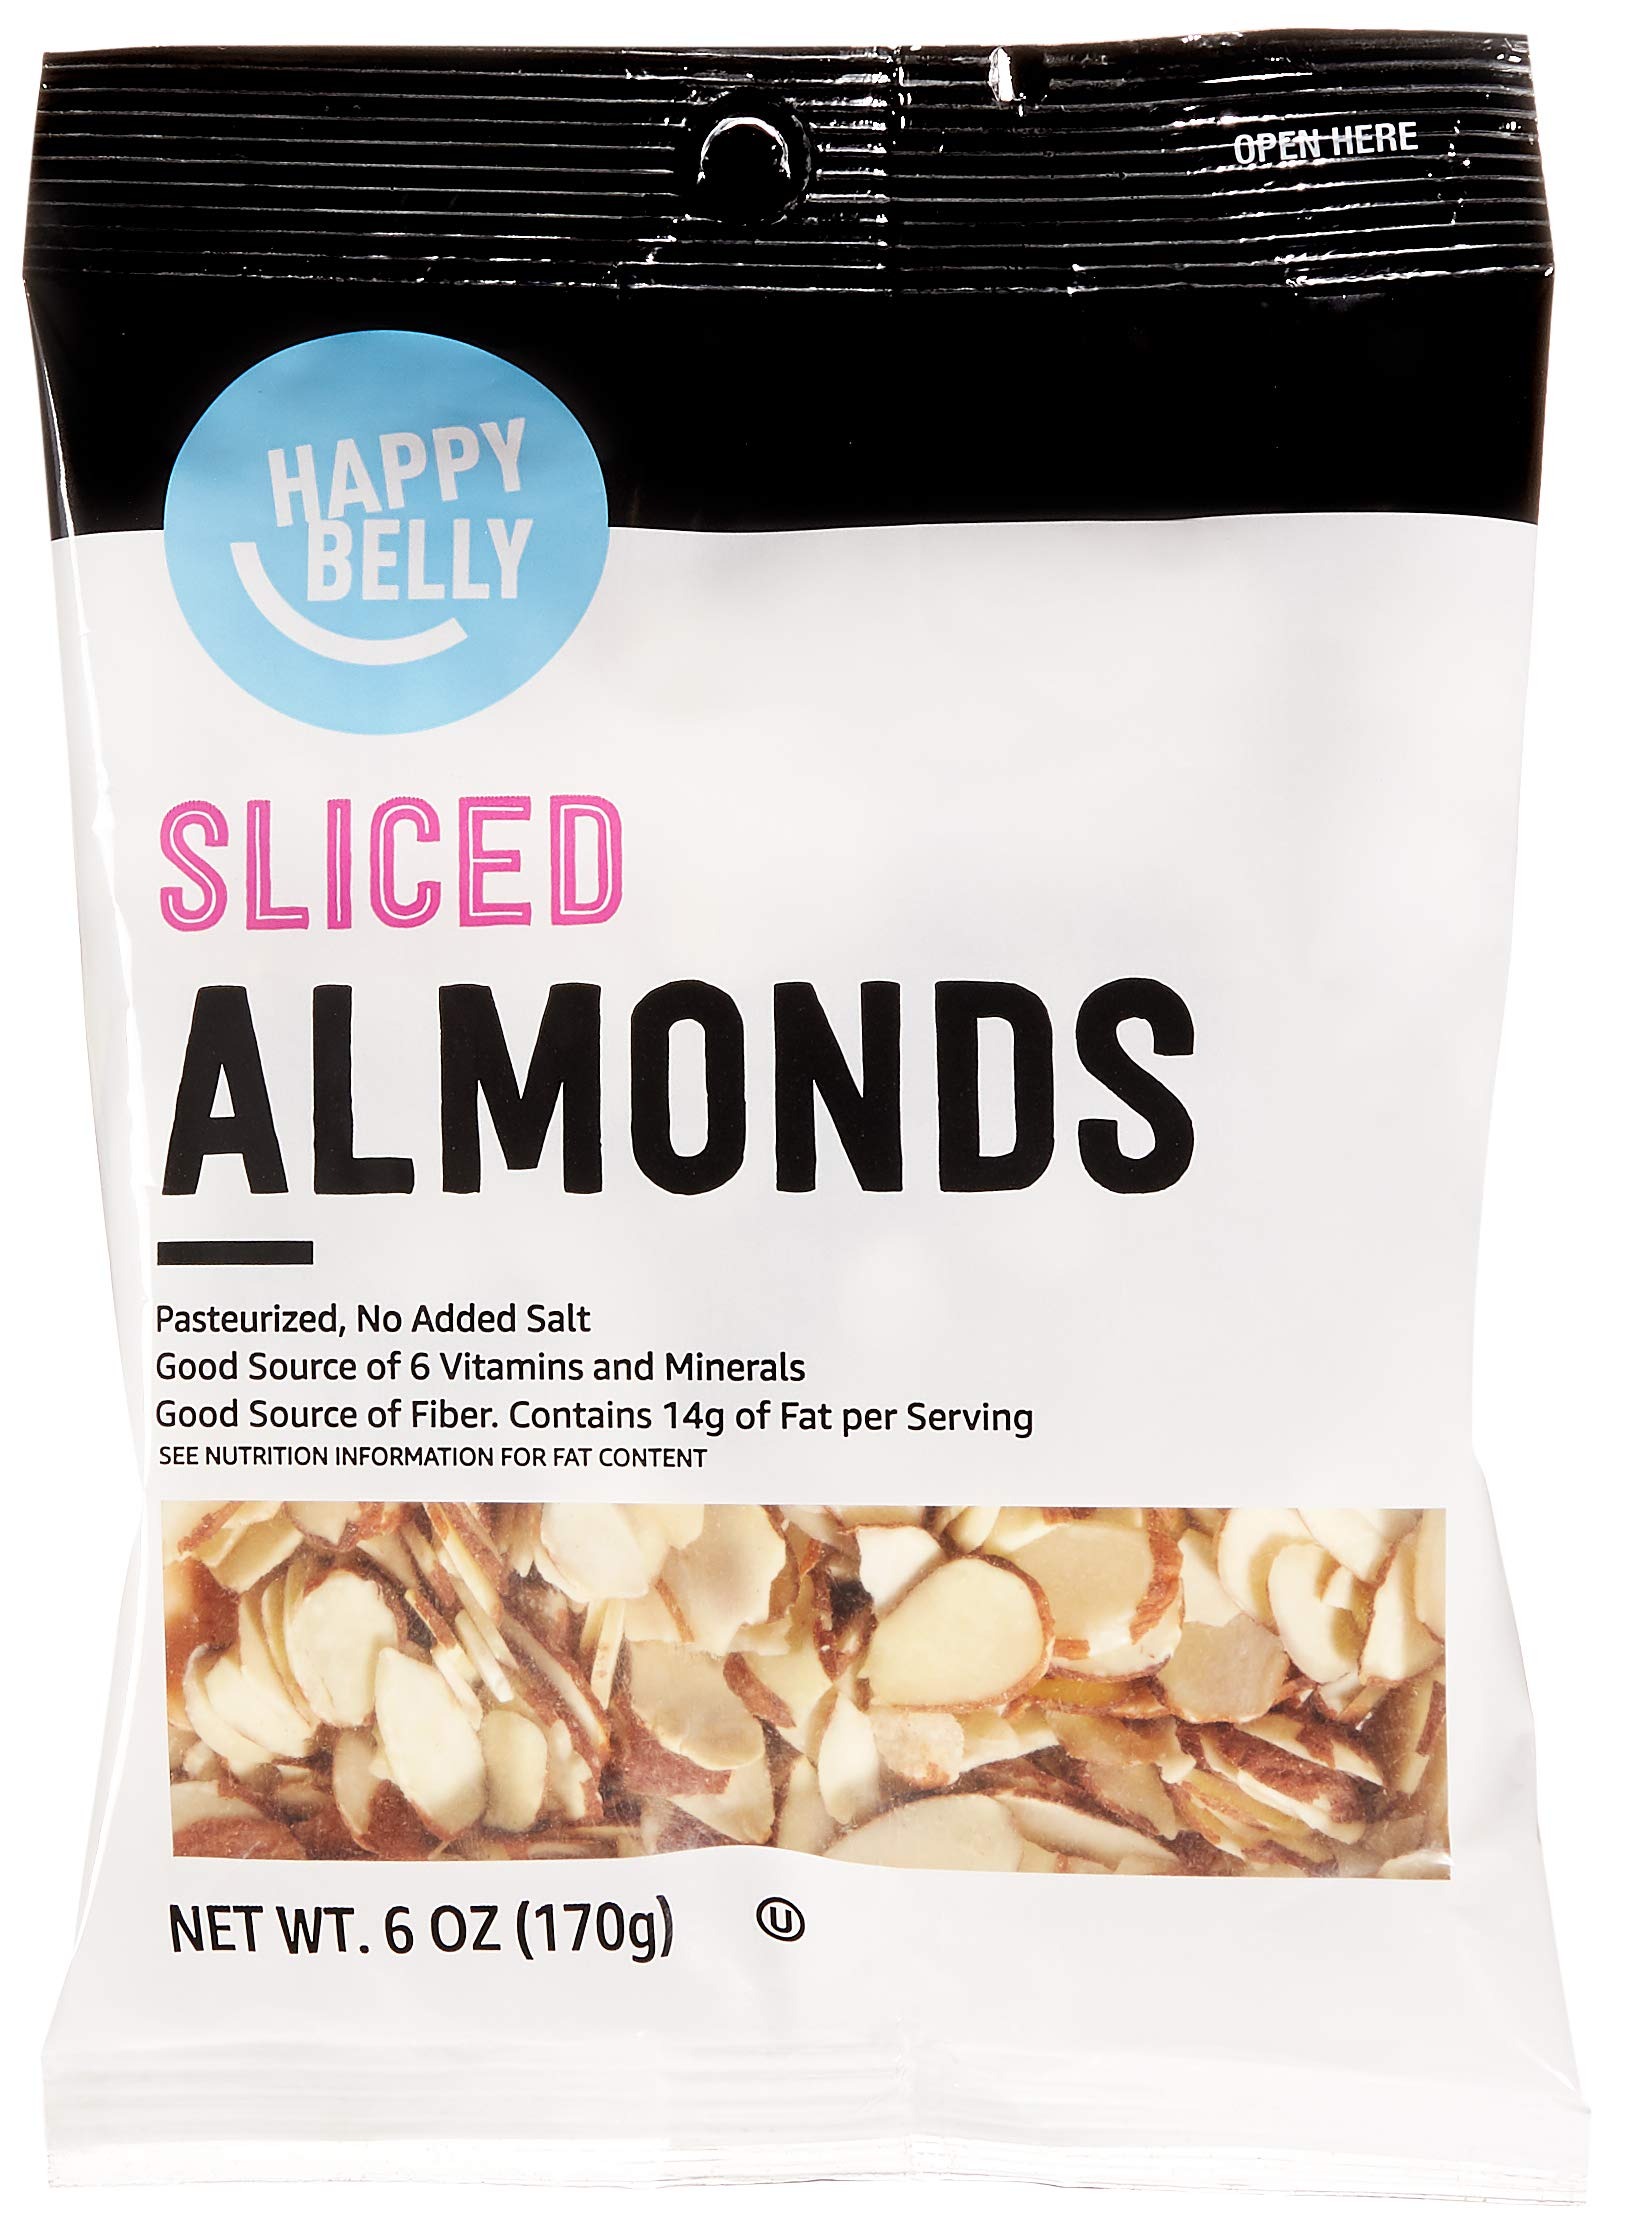
Item Name: Amazon Brand - Happy Belly Sliced Almond, 6 ounce (Pack of 1)
Bullet Point 1: One 6-ounce bag of Happy Belly Sliced Almonds
Bullet Point 2: Pure almonds, nothing added
Bullet Point 3: Happy Belly Sliced Almonds are ready to go for all your recipe and snacking needs
Bullet Point 4: An Amazon brand
Value: 6.0
Unit: Ounce

Price: 3.99